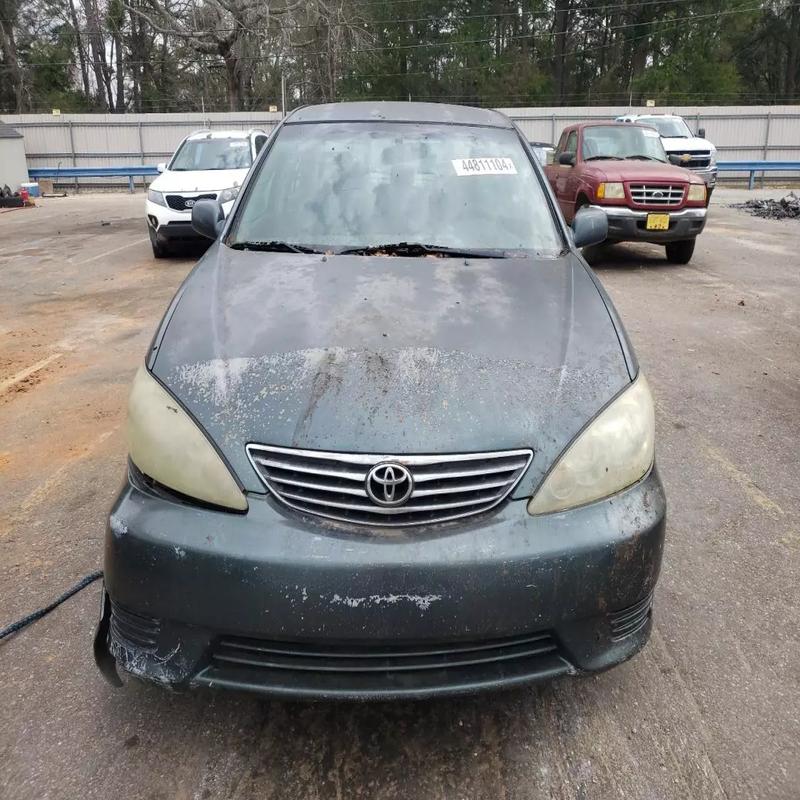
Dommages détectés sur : feu avant droit, feu avant gauche, capot, pare-brise avant, aile avant droite, aile avant gauche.
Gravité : mineur